Trigonotarbida

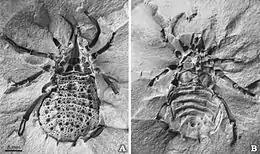
Fossils of "Eophrynus prestvicii"

The first trigonotarbid was described in 1837 from the coal measures of Coalbrookdale in England by the famous English geologist Dean William Buckland. He believed it to be a fossil beetle and named it "Curculoides prestvicii". A much better preserved example was later discovered from Coseley near Dudley; also in the English West Midlands conurbation. Described in 1871 by Henry Woodward, he correctly identified it as an arachnid and renamed it "Eophrynus prestvicii"—whereby the genus name comes from ("", meaning 'dawn'), and "Phrynus", a genus of living whip spider (Amblypygi). Woodward subsequently described another trigonotarbid, "Brachypyge carbonis", from the coal measures of Mons in Belgium; although this fossil is known only from its abdomen and was initially mistaken for those of a crab.